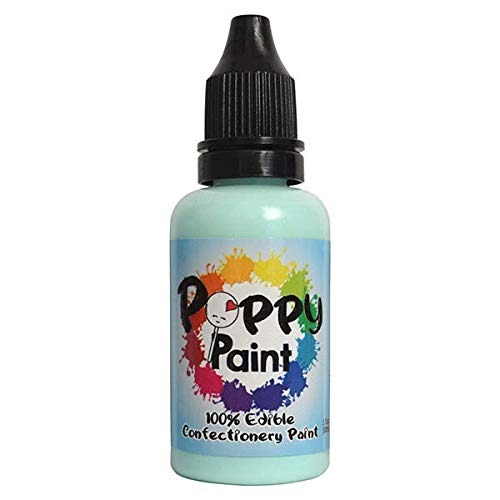
Item Name: Mint Edible Poppy Paint, Fast Drying Poppy Paint for Cake Pops, Cookies, Chocolates – Premium Quality Poppy Paint to be used on Glaze Icing, Fondant, Wafer Paper, Candy (30ml - Mint)
Bullet Point 1: POPPY PAINT IN WHITE: With the brand new formula, less settling, and shaking, fast drying; it creates beautiful, high sheen and lustrous sweet treats. Bottle size: .30 Ml (1 Fl Oz)
Bullet Point 2: FAST DRYING- It's very fast drying and will not rub or smudge once it has set.
Bullet Point 3: USES- Use it with Chocolate, Isomalt, Ganache, Candy Melts, Cookies, Macarons, Royal Icing, Glaze Icing, Fondant, Gumpaste, Wafer Paper, Candy, Modeling Chocolate
Bullet Point 4: GLOSS FINISH- The standard Poppy Paint has a wide range of colors and appear matte to semi-gloss in the finish.
Bullet Point 5: CAREFULLY SELECTED INGREDIENTS: Made in the USA, Poppy Paints, edible confectionery paint and only uses ingredients that are generally recognized as safe.
Product Description: <p>Poppy Paints White is a great way to start your collection of colors. Each of the ingredients in Poppy Paint is approved for use as food additives. It,&nbsp; very fast drying, and does not rub off or smudge once set. It was created to be used on chocolate, especially cake pops and other chocolate-covered confectionery. However, it also works great on cookies (including macarons), gum paste, fondant, royal icing, and candies. This makes your confections super shiny!</p> <p><strong>What can a fast-drying paint do for me?</strong></p> <p>A layer of Poppy Paint will dry within seconds, not minutes. This allows you to paint multiple layers and colors in one sitting, instead of having to break it up into small segments over a long period of time!</p> <p>Poppy Paint won&rsquo;t rub or smudge once dry, there&rsquo;s no need to worry about messing up your previous work when applying the final details. Also, your paintwork will not be blemished if coming in contact with any packaging or container. Cookies and cake pops can be wrapped individually!</p> <p>In addition to being smudge-proof, Poppy Paint also dries waterproof. While this might not sound like much, what it means is that you won&rsquo;t need to worry about your hands or mouth being dyed when eating treats painted with Poppy Paint. No rainbow-colored tongues or fingers!</p> <p><strong>What Surfaces Poppy Paints Can Be Used?</strong></p> <p>Poppy Paint can be used on any dry, solid confectionery surface. It will not adhere to a wet surface, and should not be used on porous surfaces as the Ethanol will absorb into the confection.</p> <ul> <li>Chocolate</li> <li>Isomalt</li> <li>Ganache</li> <li>Candy Melts</li> <li>Cookies</li> <li>Macarons</li> <li>Royal Icing</li> <li>Glaze Icing</li> <li>Fondant</li> <li>Gumpaste</li> <li>Wafer Paper</li> <li>Candy</li> <li>Modeling Chocolate</li> </ul> <p>SHAKE WELL BEFORE USING</p>
Value: 1.01
Unit: Ounce

Price: 8.99